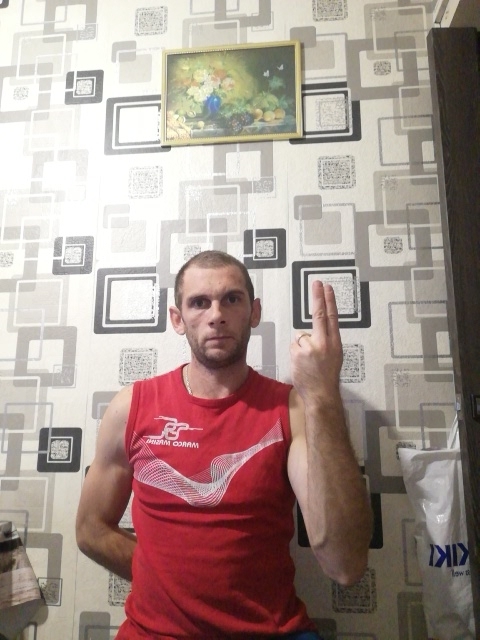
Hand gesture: two_up_inverted